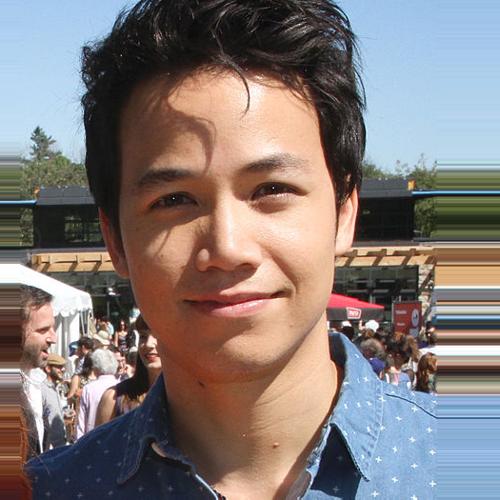
Age: 26